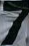
Number: 7